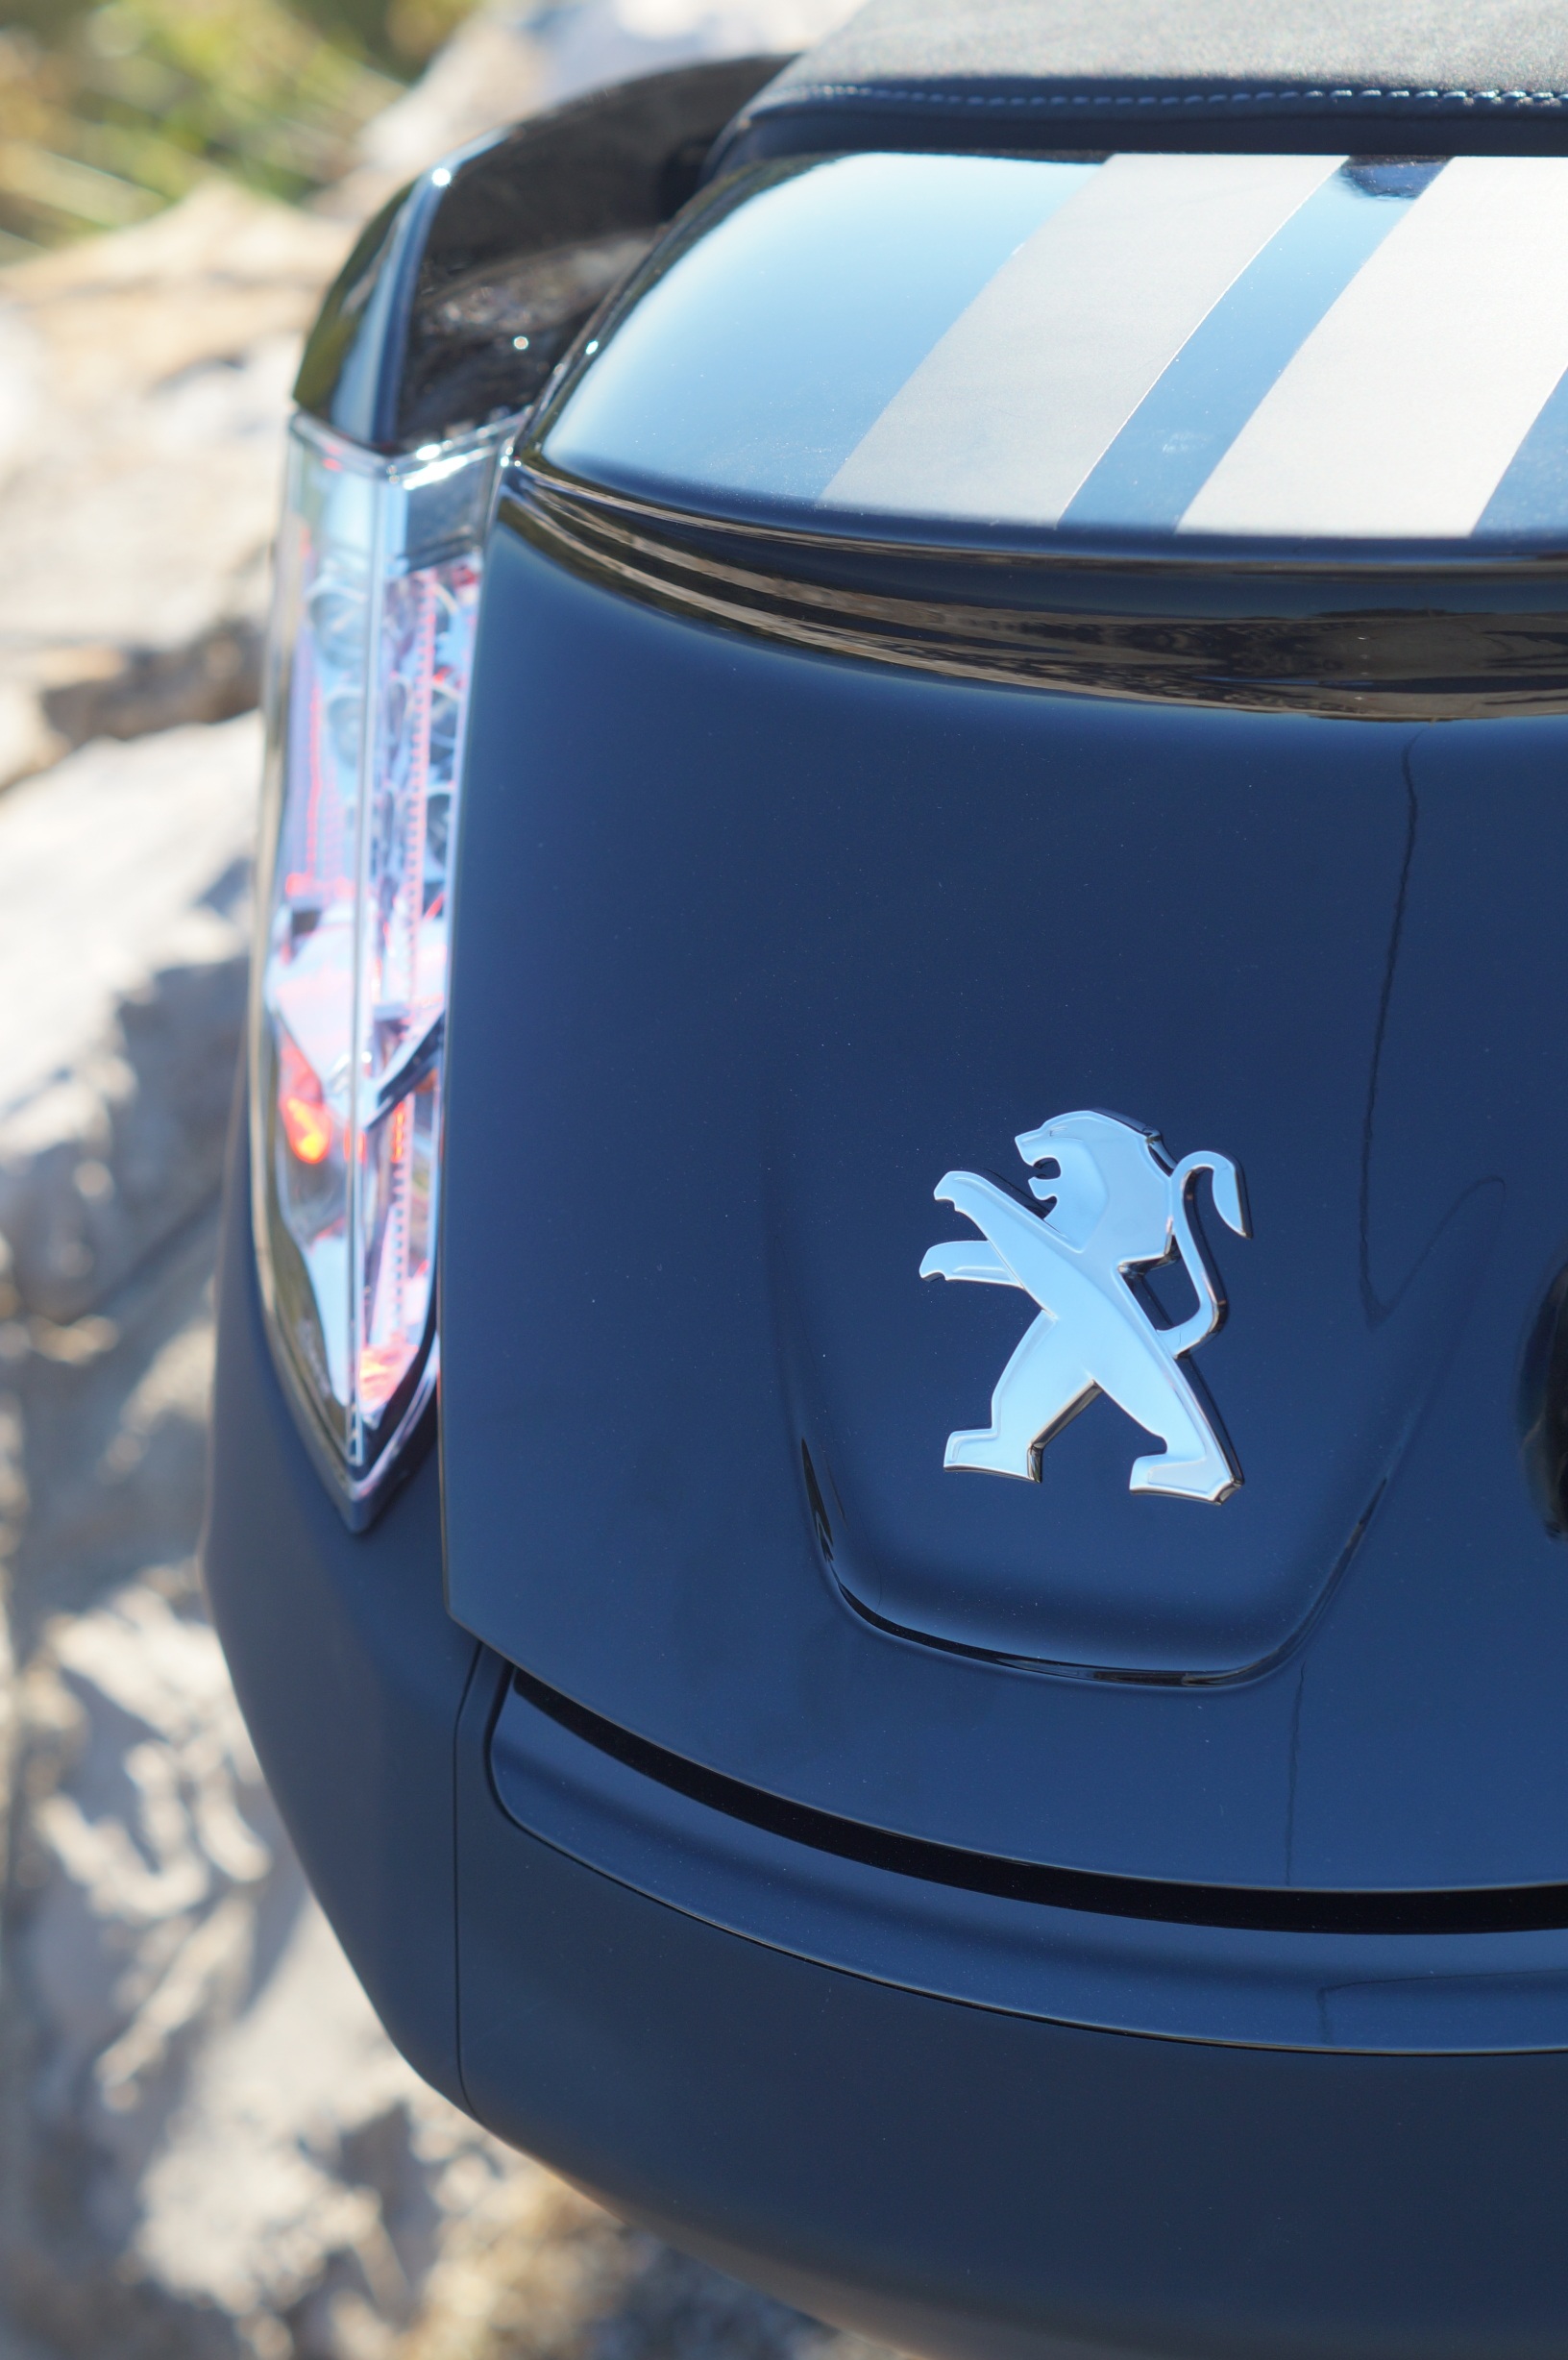
sea, car, wheel, vehicle, sports car, bumper, scooter, convertible, peugeot, city car, land vehicle, satelis, vacantion, black edition, automobile make, automotive exterior, automotive design, luxury vehicle, subcompact car